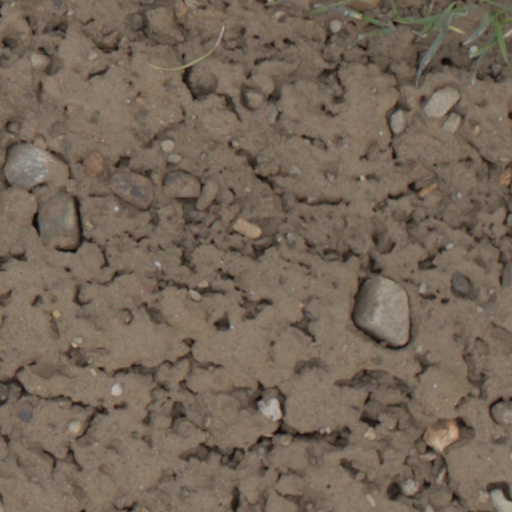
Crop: wheat